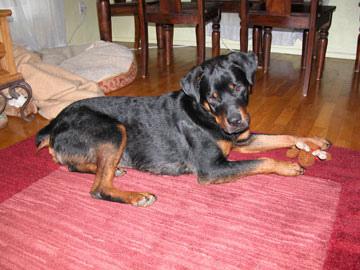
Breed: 224-n000060-Rottweiler